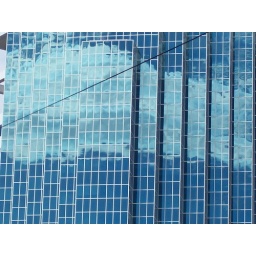
A fabulous cloud reflected in this glass building.